Raëlism

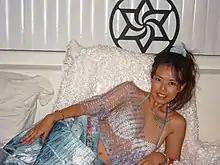
A woman on a bed adorned with the Raëlian symbol

Raëlism insists on a strict ethical code for its followers. Members are expected to take responsibility for their own actions, respect cultural and racial difference, promote non-violence, strive for world peace, and share wealth and resources. They are also encouraged to uphold democracy, in the belief that humanity will ultimately make a democratic choice to introduce geniocracy. The Raëlian opinion is that everything should be permitted so long as it harms no one and does not impede scientific and technological advance. Members are nevertheless advised against using recreational drugs or stimulants so as not to harm their health, although some practitioners have acknowledged that they use alcohol and cigarettes.